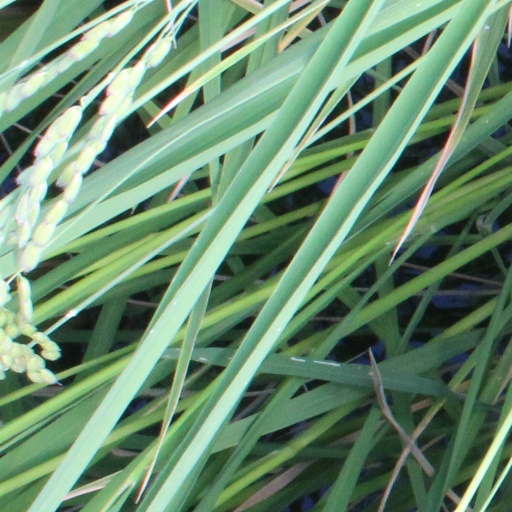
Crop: rice